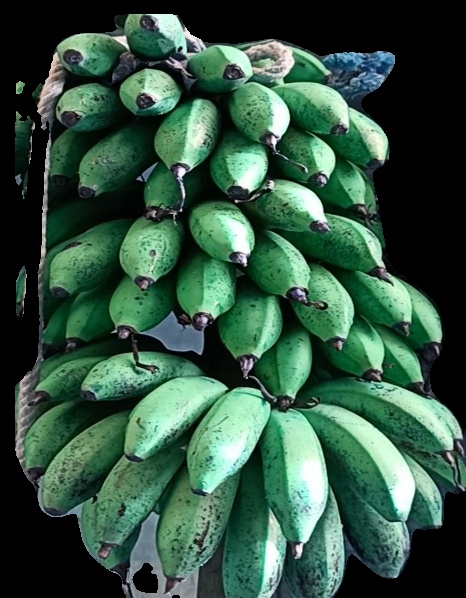
Variety: rasbale
Grade: grade2